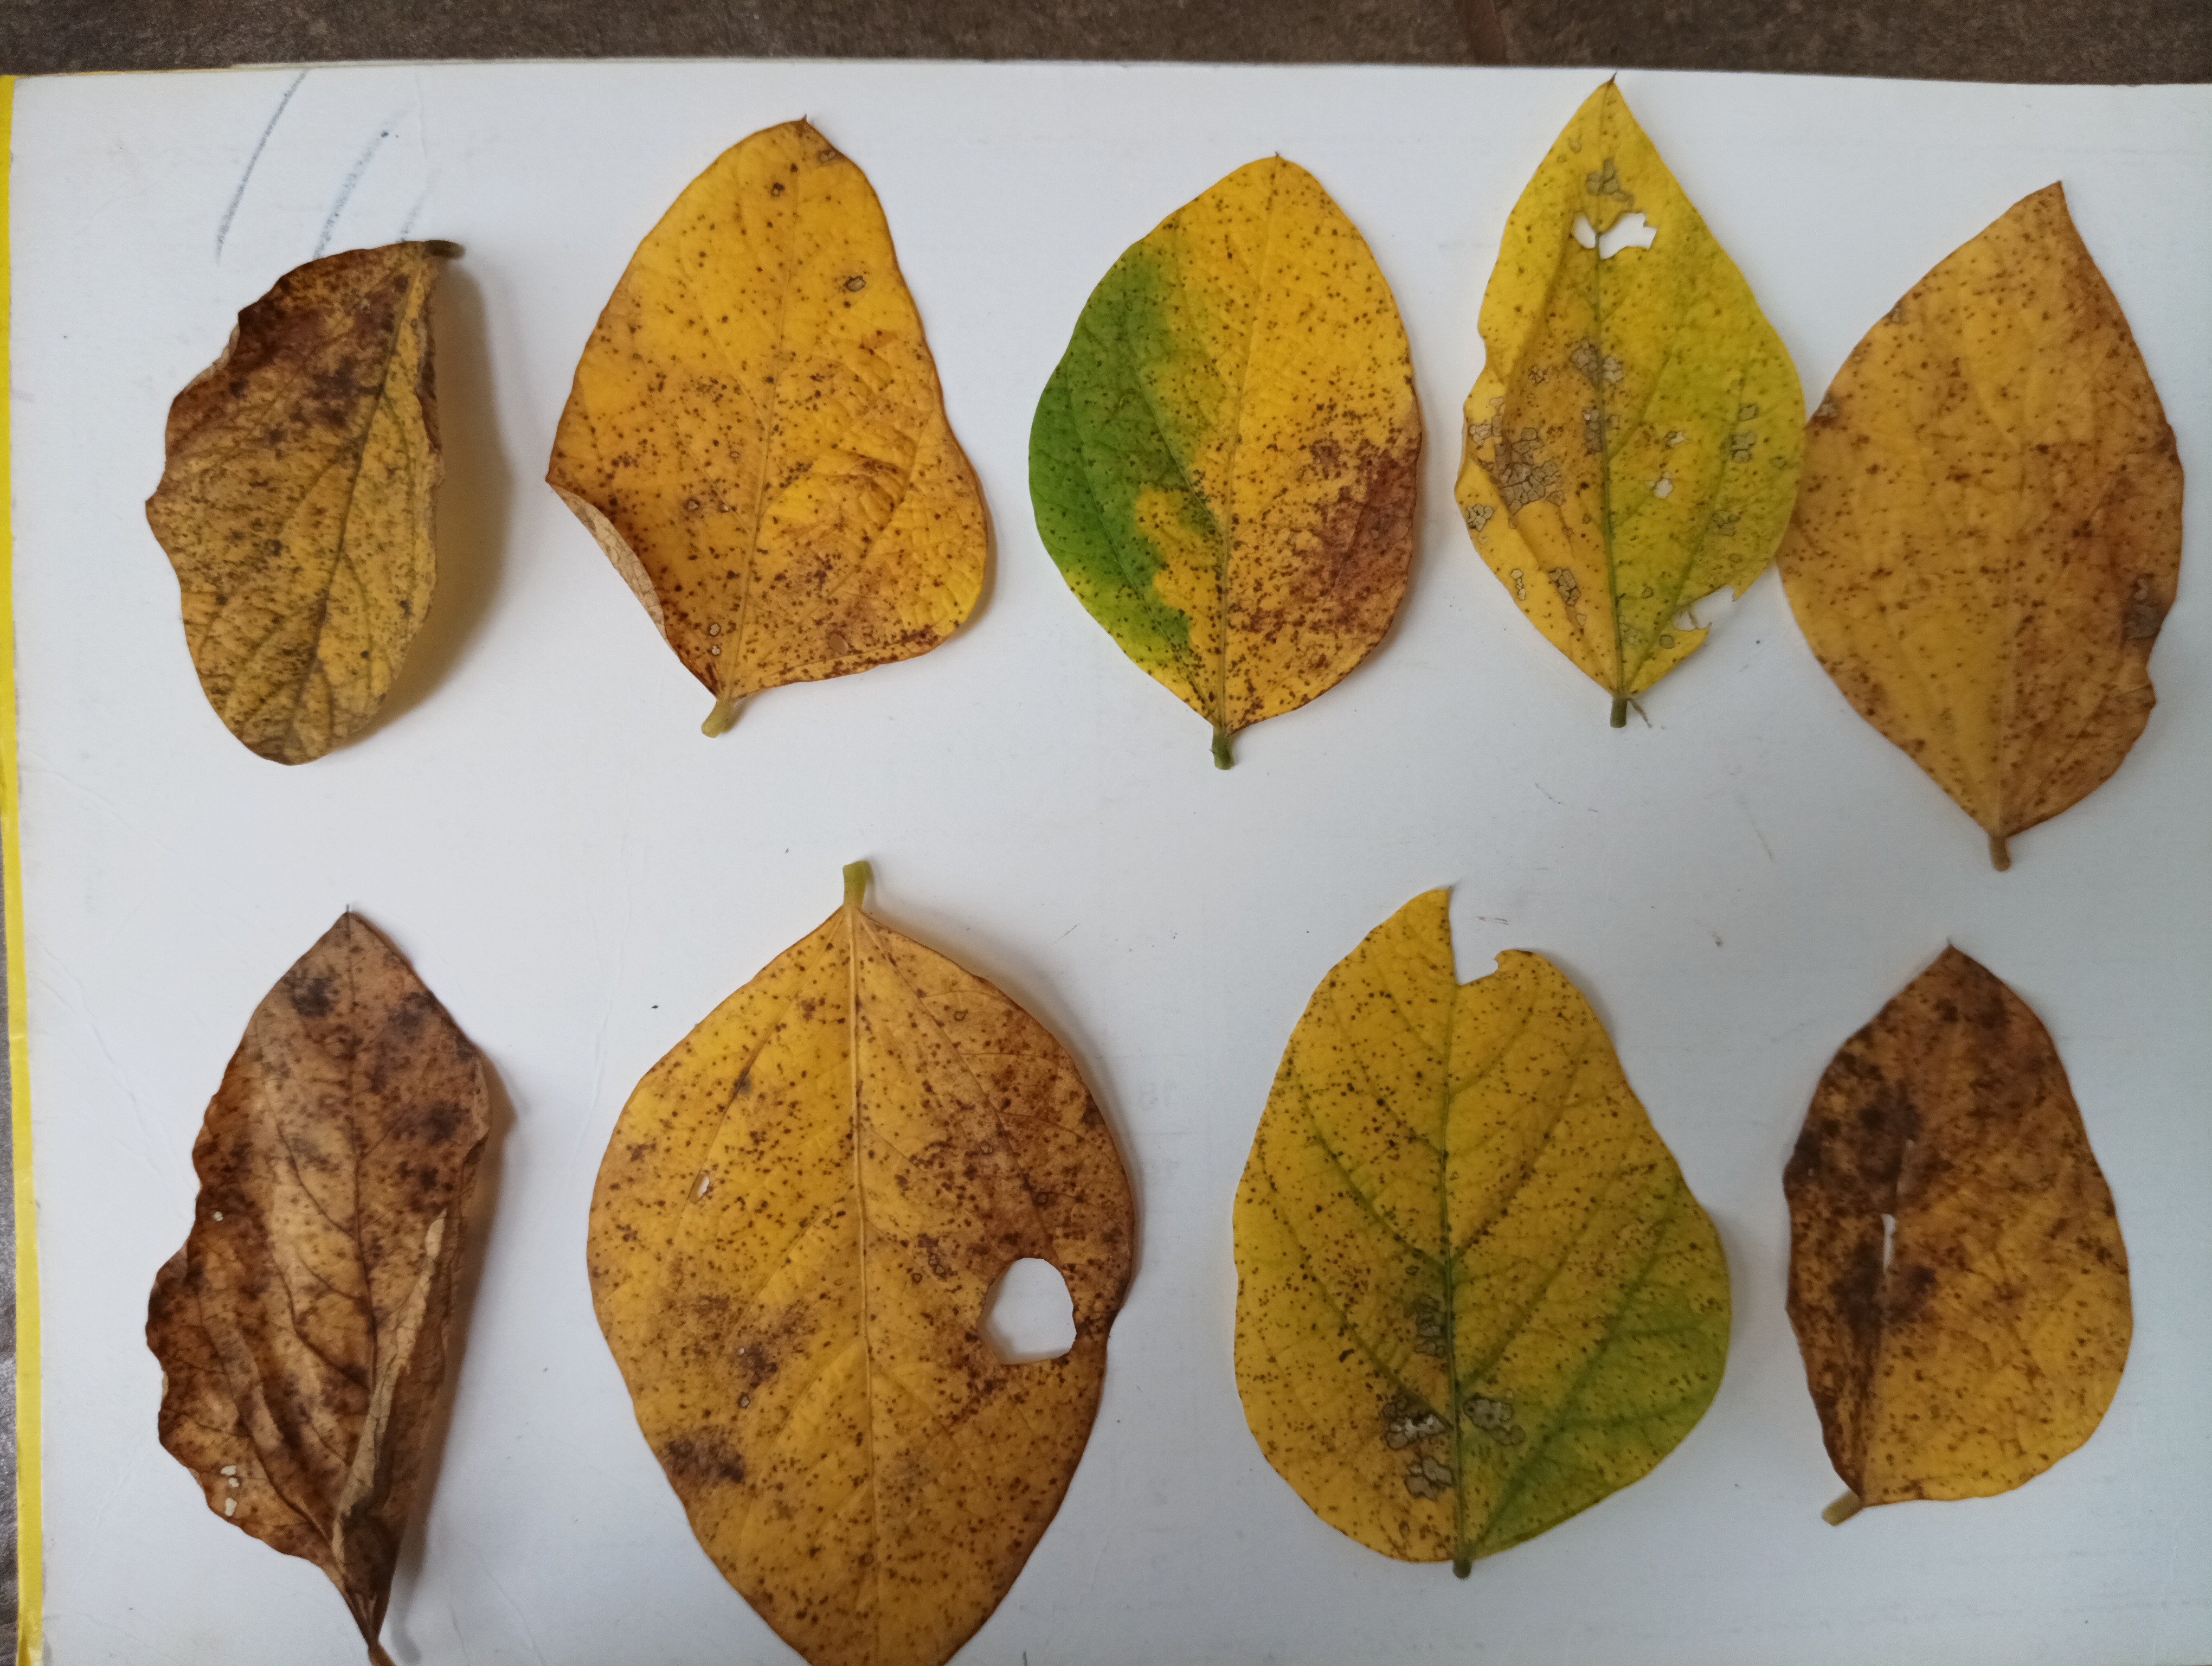
Label: Septoria_Brown_Spot